Pocket Cube

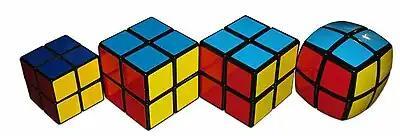
Solved versions of, from left to right: original Pocket Cube, Eastsheen cube, V-Cube 2, V-Cube 2b

In February 1970, Larry D. Nichols invented a 2×2×2 "Puzzle with Pieces Rotatable in Groups" and filed a Canadian patent application for it. Nichols's cube was held together with magnets. Nichols was granted on April 11, 1972, two years before Rubik invented the 3×3×3 cube.